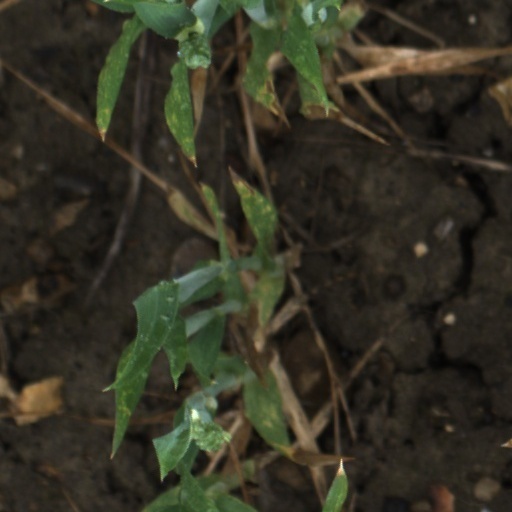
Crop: wheat